Gaetano Pugnani

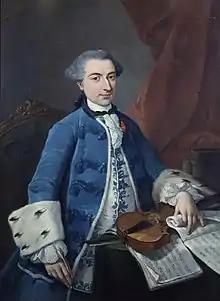

Gaetano Pugnani (27 November 1731 – 15 July 1798, full name: Giulio Gaetano Gerolamo Pugnani) was an Italian composer and violinist.